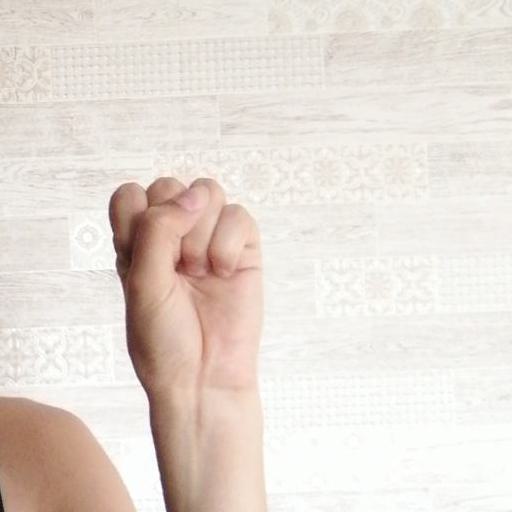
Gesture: fist